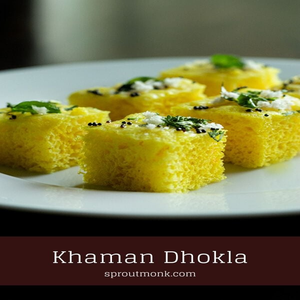
Dish: dhokla